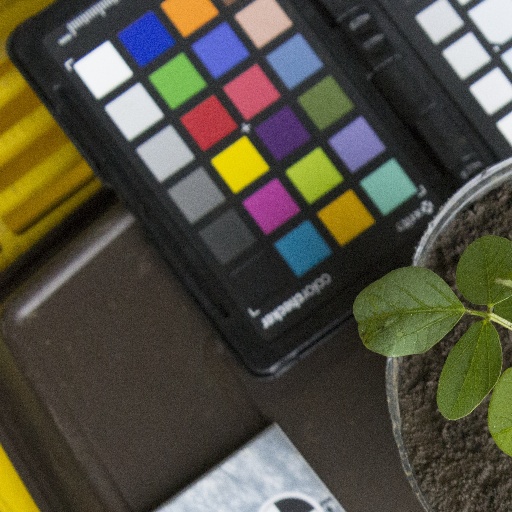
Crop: soybean